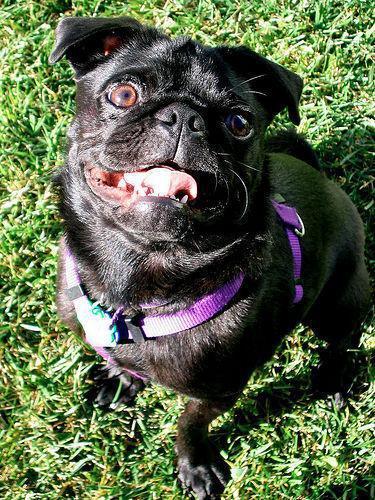
pug